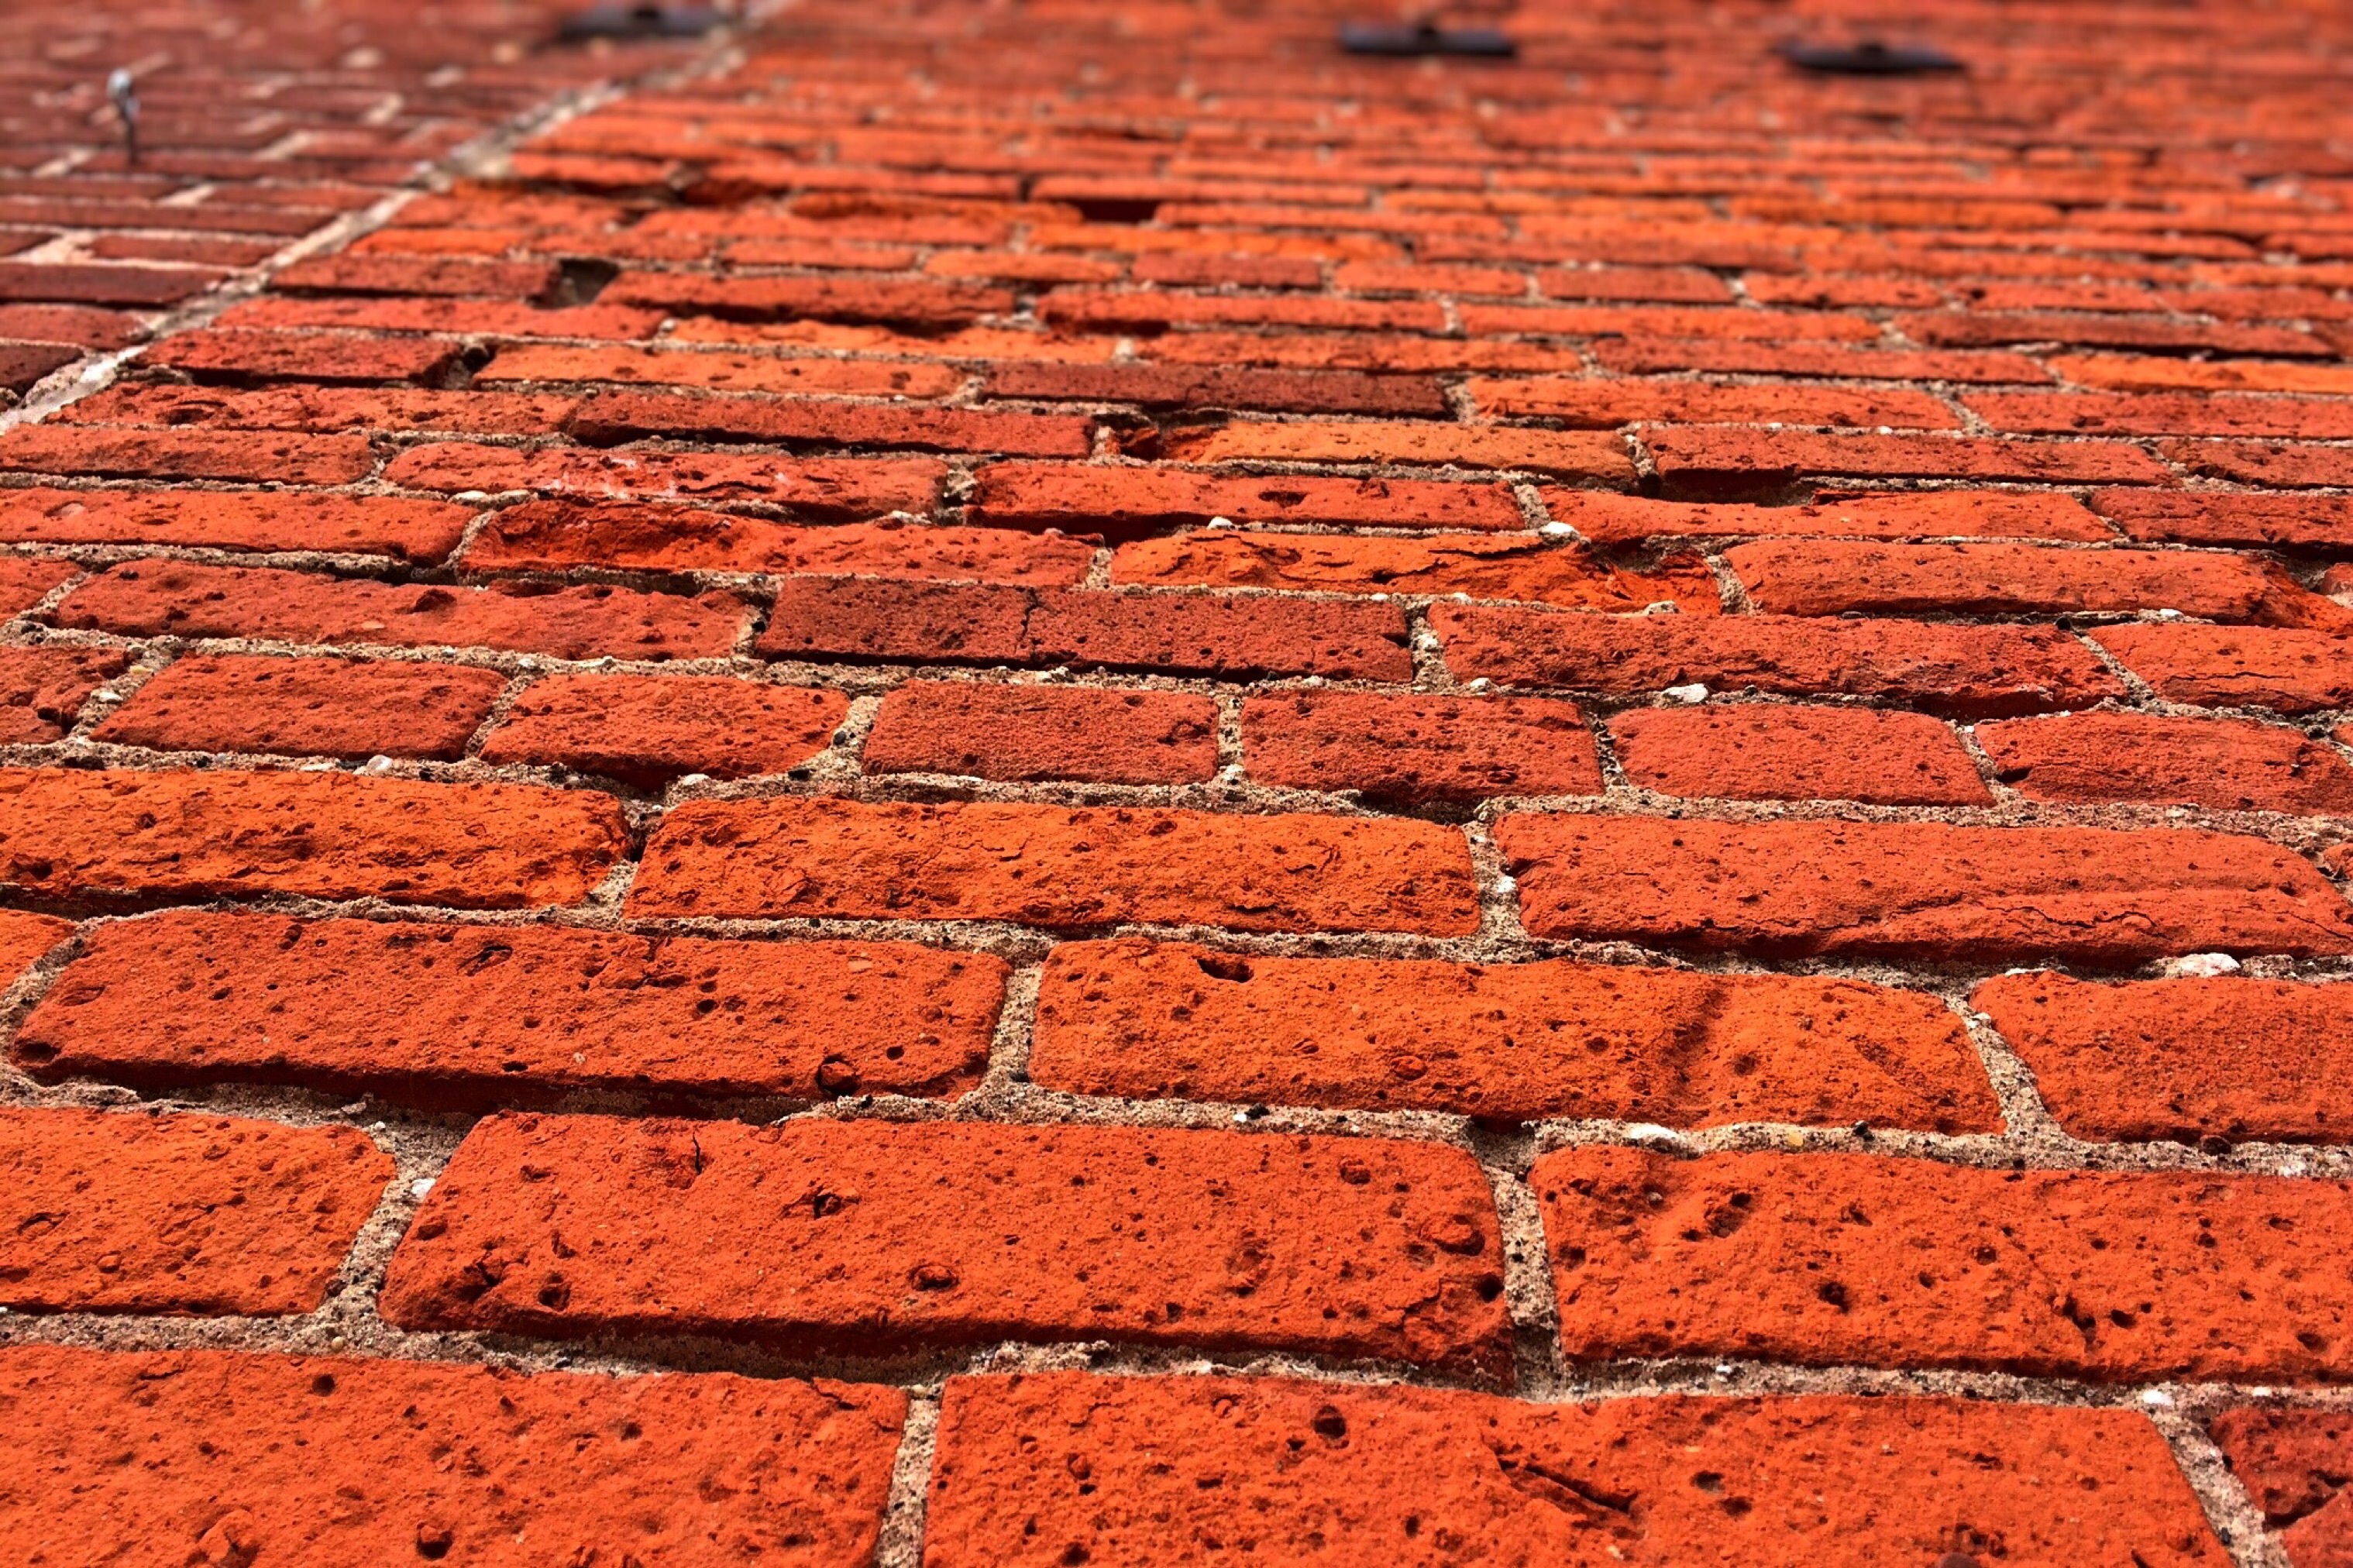
architecture, floor, building, wall, asphalt, red, soil, brick, material, brickwork, flooring, road surface